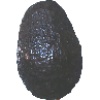
Label: avocado